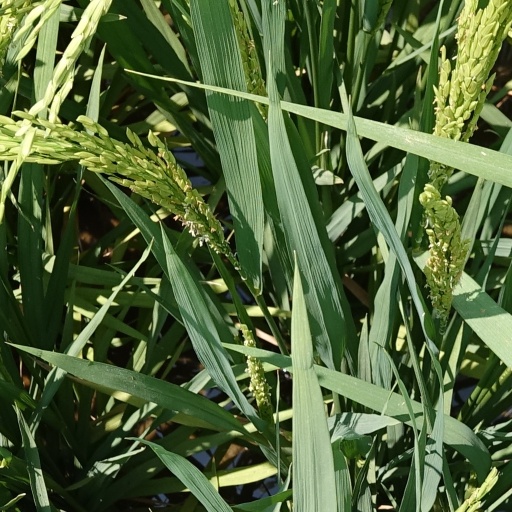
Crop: rice